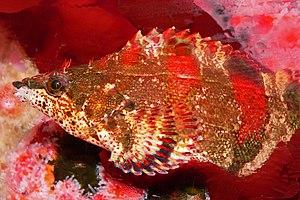
Oxylebius pictus est une espèce de poissons téléostéens. C'est la seule de son genre Oxylebius.